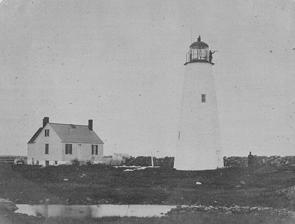
Building: Clarks Point Light
Country: United States of America
Year built: 1797
Lighthouse Clarks Point Light the 1818 tower Location New Bedford , US Coordinates 41°35′35.44″N 70°54′4.86″W / 41.5931778°N 70.9013500°W / 41.5931778; -70.9013500 Tower Constructed 1797 Foundation Stone Construction Stone and wood Automated 2001 Shape Short cylindrical tower on stone and wood rectangular building on granite fort Markings White with black lantern Fog signal none Light First lit 1869 (current tower) Deactivated 1898-2001 Focal height 68 feet (21 m) Lens 9.8 inches (250 mm) Range 9 nautical miles (17 km; 10 mi) Characteristic Fixed White The Clarks Point Light is located in New Bedford, Massachusetts . Originally constructed as a wooden tower, it was replaced with a stone tower in 1804. This in turn was replaced by a structure on the parapets of Fort Rodman which was deactivated in 1898. After restoration in the early 1970s, it was relit again in 2001 by the city as a private aid. History The first light at this location was erected in 1797 by a group of local merchants, New Bedford at the time being a center of the whaling industry. This tower, constructed of wood, lasted only a year before it was destroyed in a fire; its successor was also privately erected, but was turned over to the federal government in 1800, having been lit the previous year. This tower lasted somewhat longer, apparently destroyed by lightning in 1803. The following year a 38 feet (12 m) stone tower was erected; this was rebuilt somewhat in 1818, increasing the height of the tower. Various upgrades to the tower were performed over the years including new lamps and an octagonal lantern. There was no keeper's dwelling at the site until 1842. Starting in 1857, construction on Fort Taber (also known as Fort Rodman) begin adjacent to the lighthouse. The fort became obsolete following the civil war , and construction was finally halted in 1871, though the stone superstructure was essentially complete by the end of the war. The walls were found to obscure the lighthouse beacon from some quarters, and therefore a new lighthouse was built on the fort itself. This was a small wooden structure with the lantern set on its hipped roof . Special swinging frames were provided for the lantern to minimize the risk of damage when the fort's cannons were fired, but these were never put to the test. The old tower was abandoned and was eventually demolished in 1906. By that time the Butler Flats Light had been established next to the shipping channel, and the light on the fort was rendered obsolete; the Clarks Point keeper was transferred to the new light in 1898, and the old light was extinguished. The lantern of the lighthouse is barely visible over the right center of the fort. It remained perched on the fort, however, and in the early 1970s it was restored along with the remains of the fort. Nonetheless it was badly damaged by vandals. In the late 1990s the city restored the area around the fort as a park, and in 2001 the lighthouse was rebuilt and relit, along with two other lighthouses. In 2015 the Coast Guard rescinded its license due to lack of care and no longer operates as a private aid to navigation. References